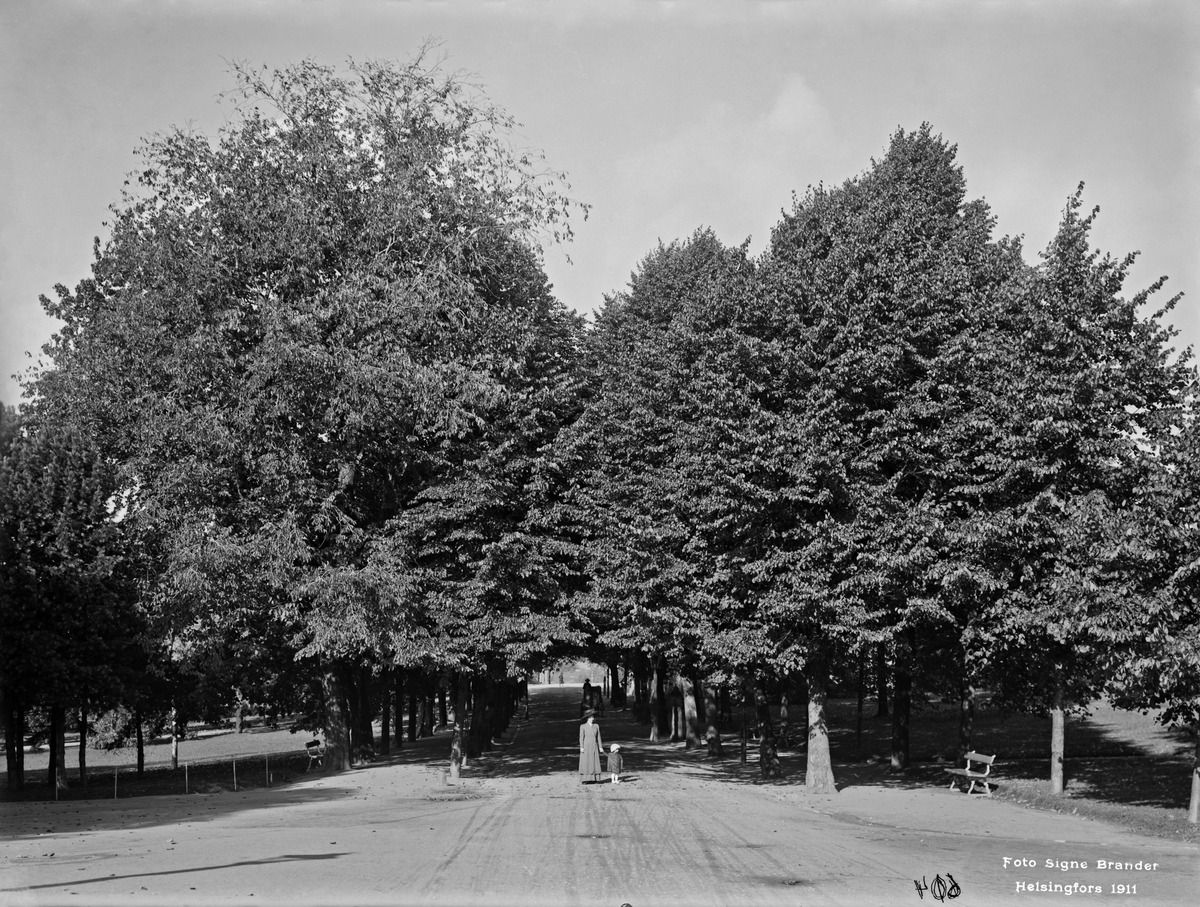
Kaivopuisto
sisällön kuvaus: Kaivopuisto.  Iso Puistotie. mustavalkoinen
Kuvaaja: Brander, Signe, valokuvaaja
Ajankohta: kuvausaika 1911
Paikka: Suomi, Uusimaa, Helsinki, Kaivopuisto Helsinki